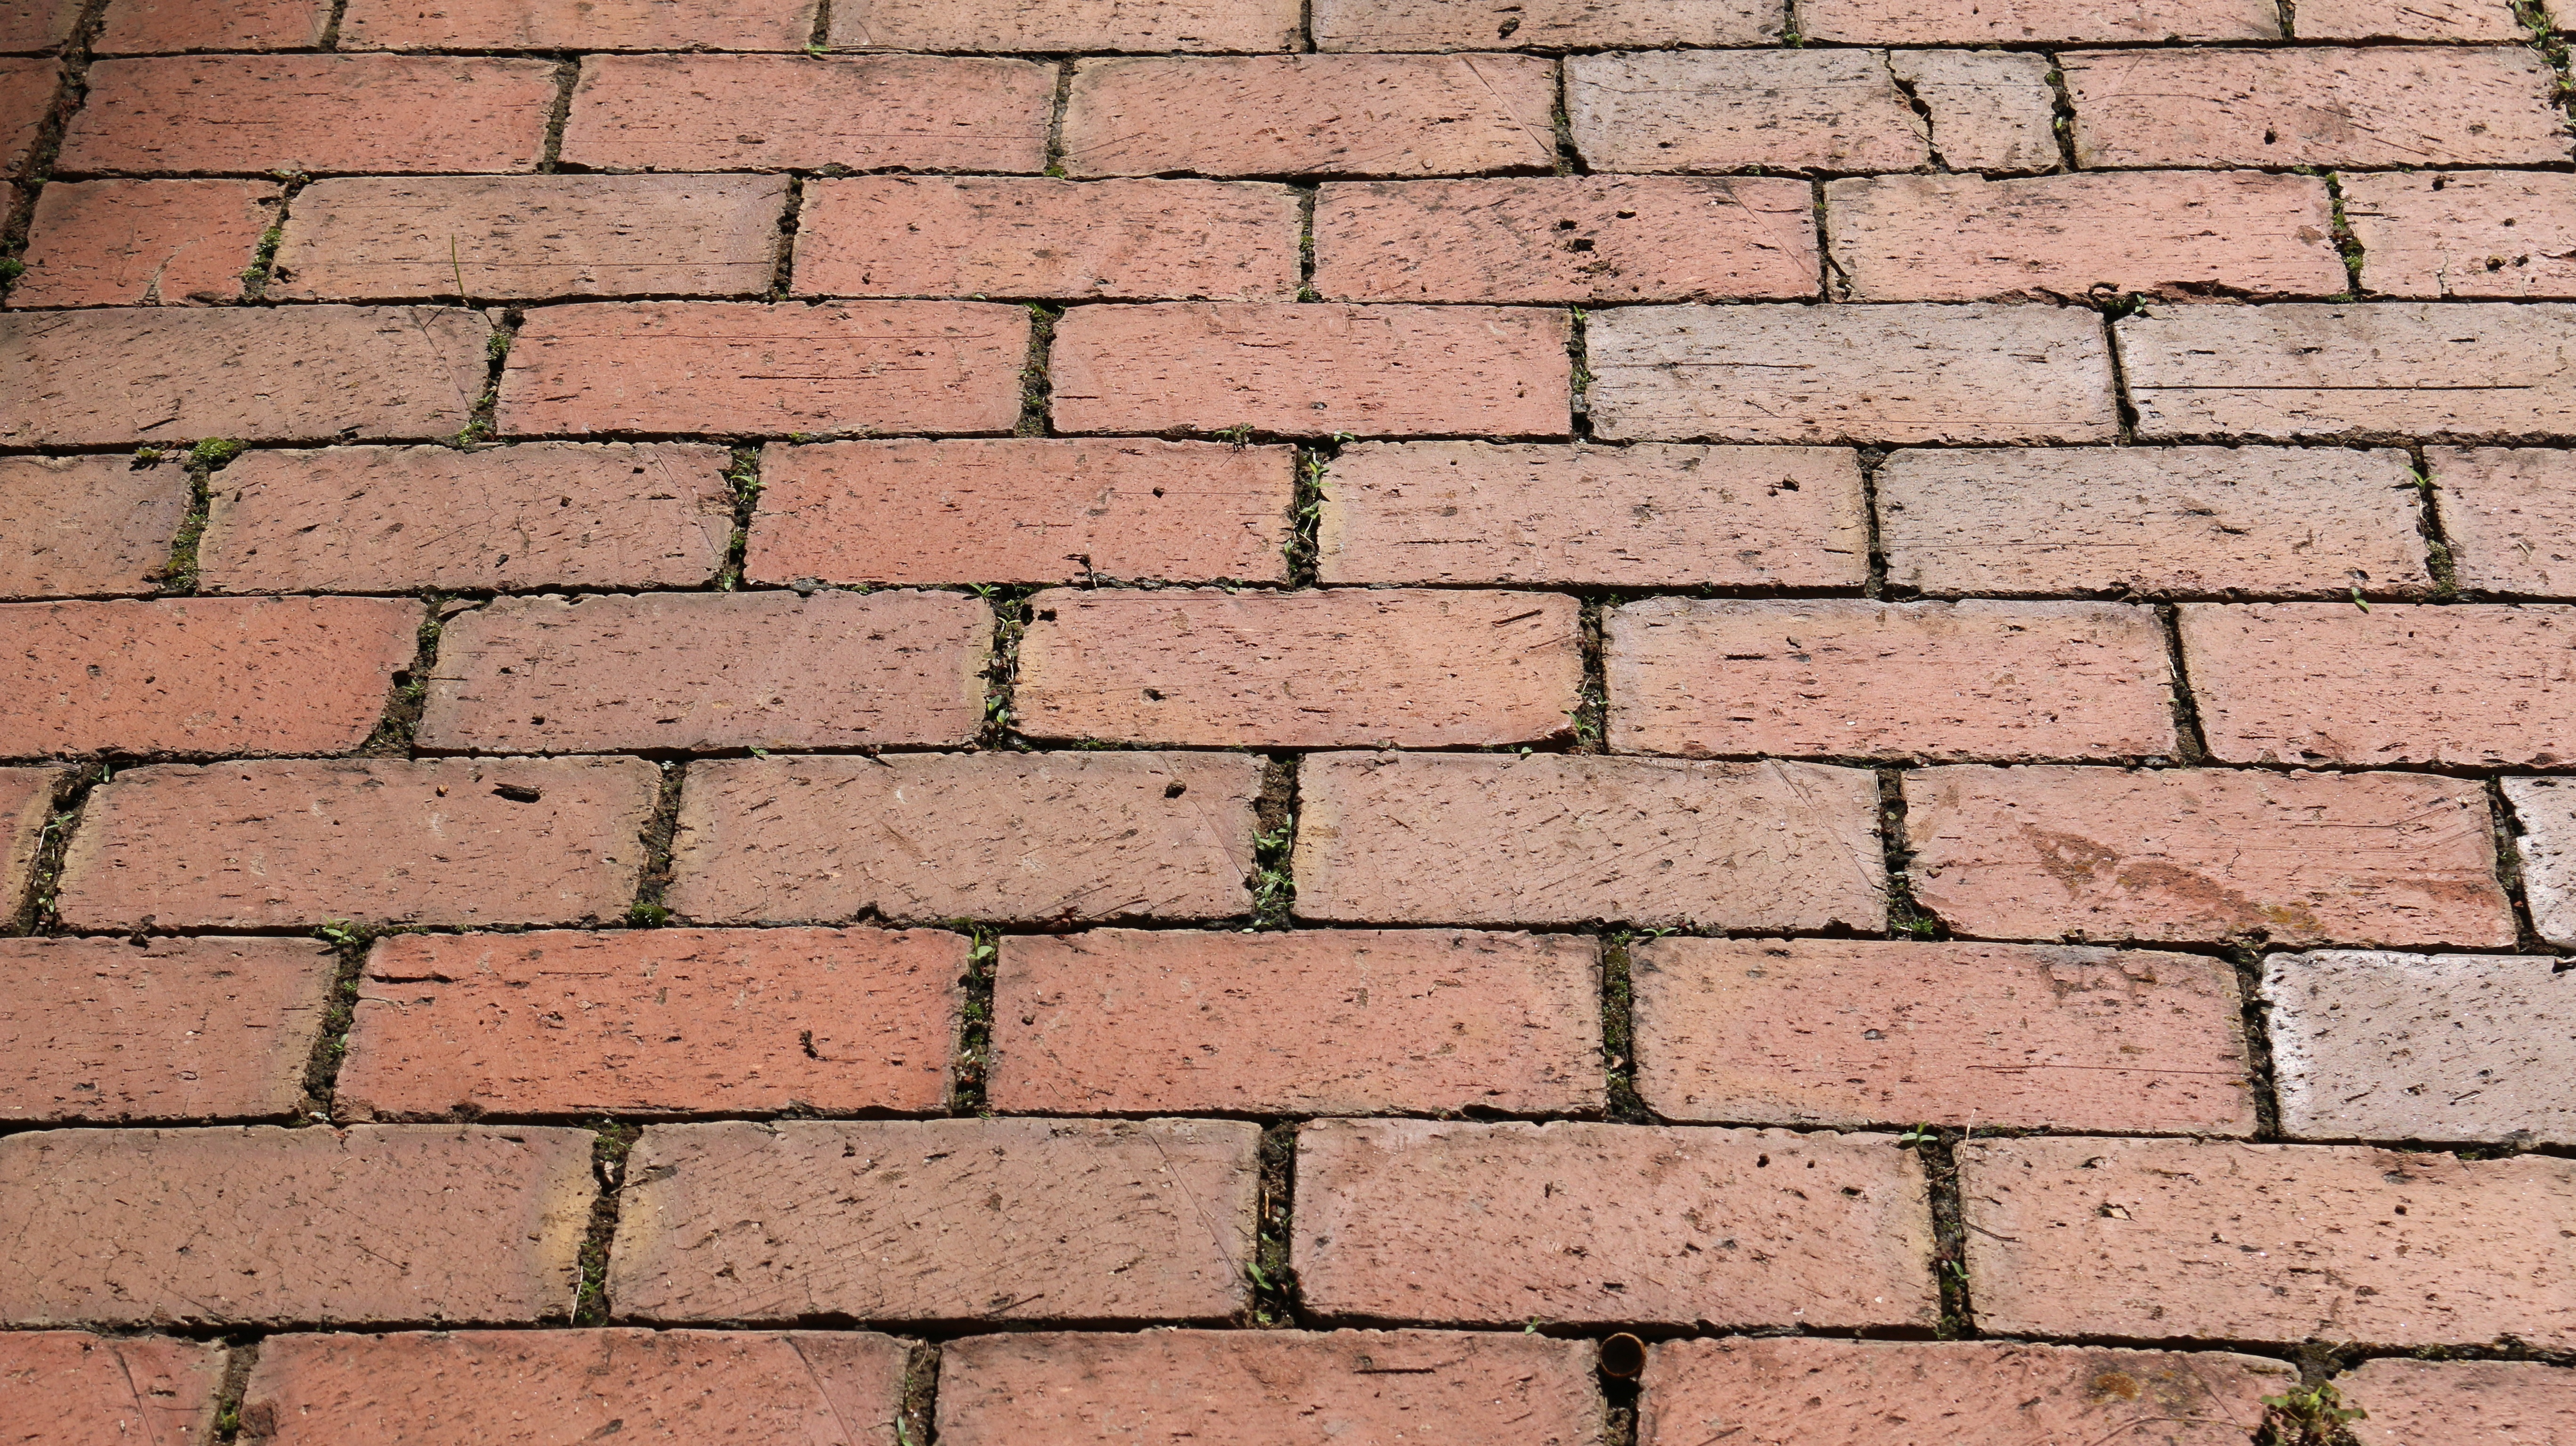
architecture, floor, wall, stone, pattern, soil, brick, material, surface, brickwork, flooring, road surface, brick texture, brick wall background, brick pattern